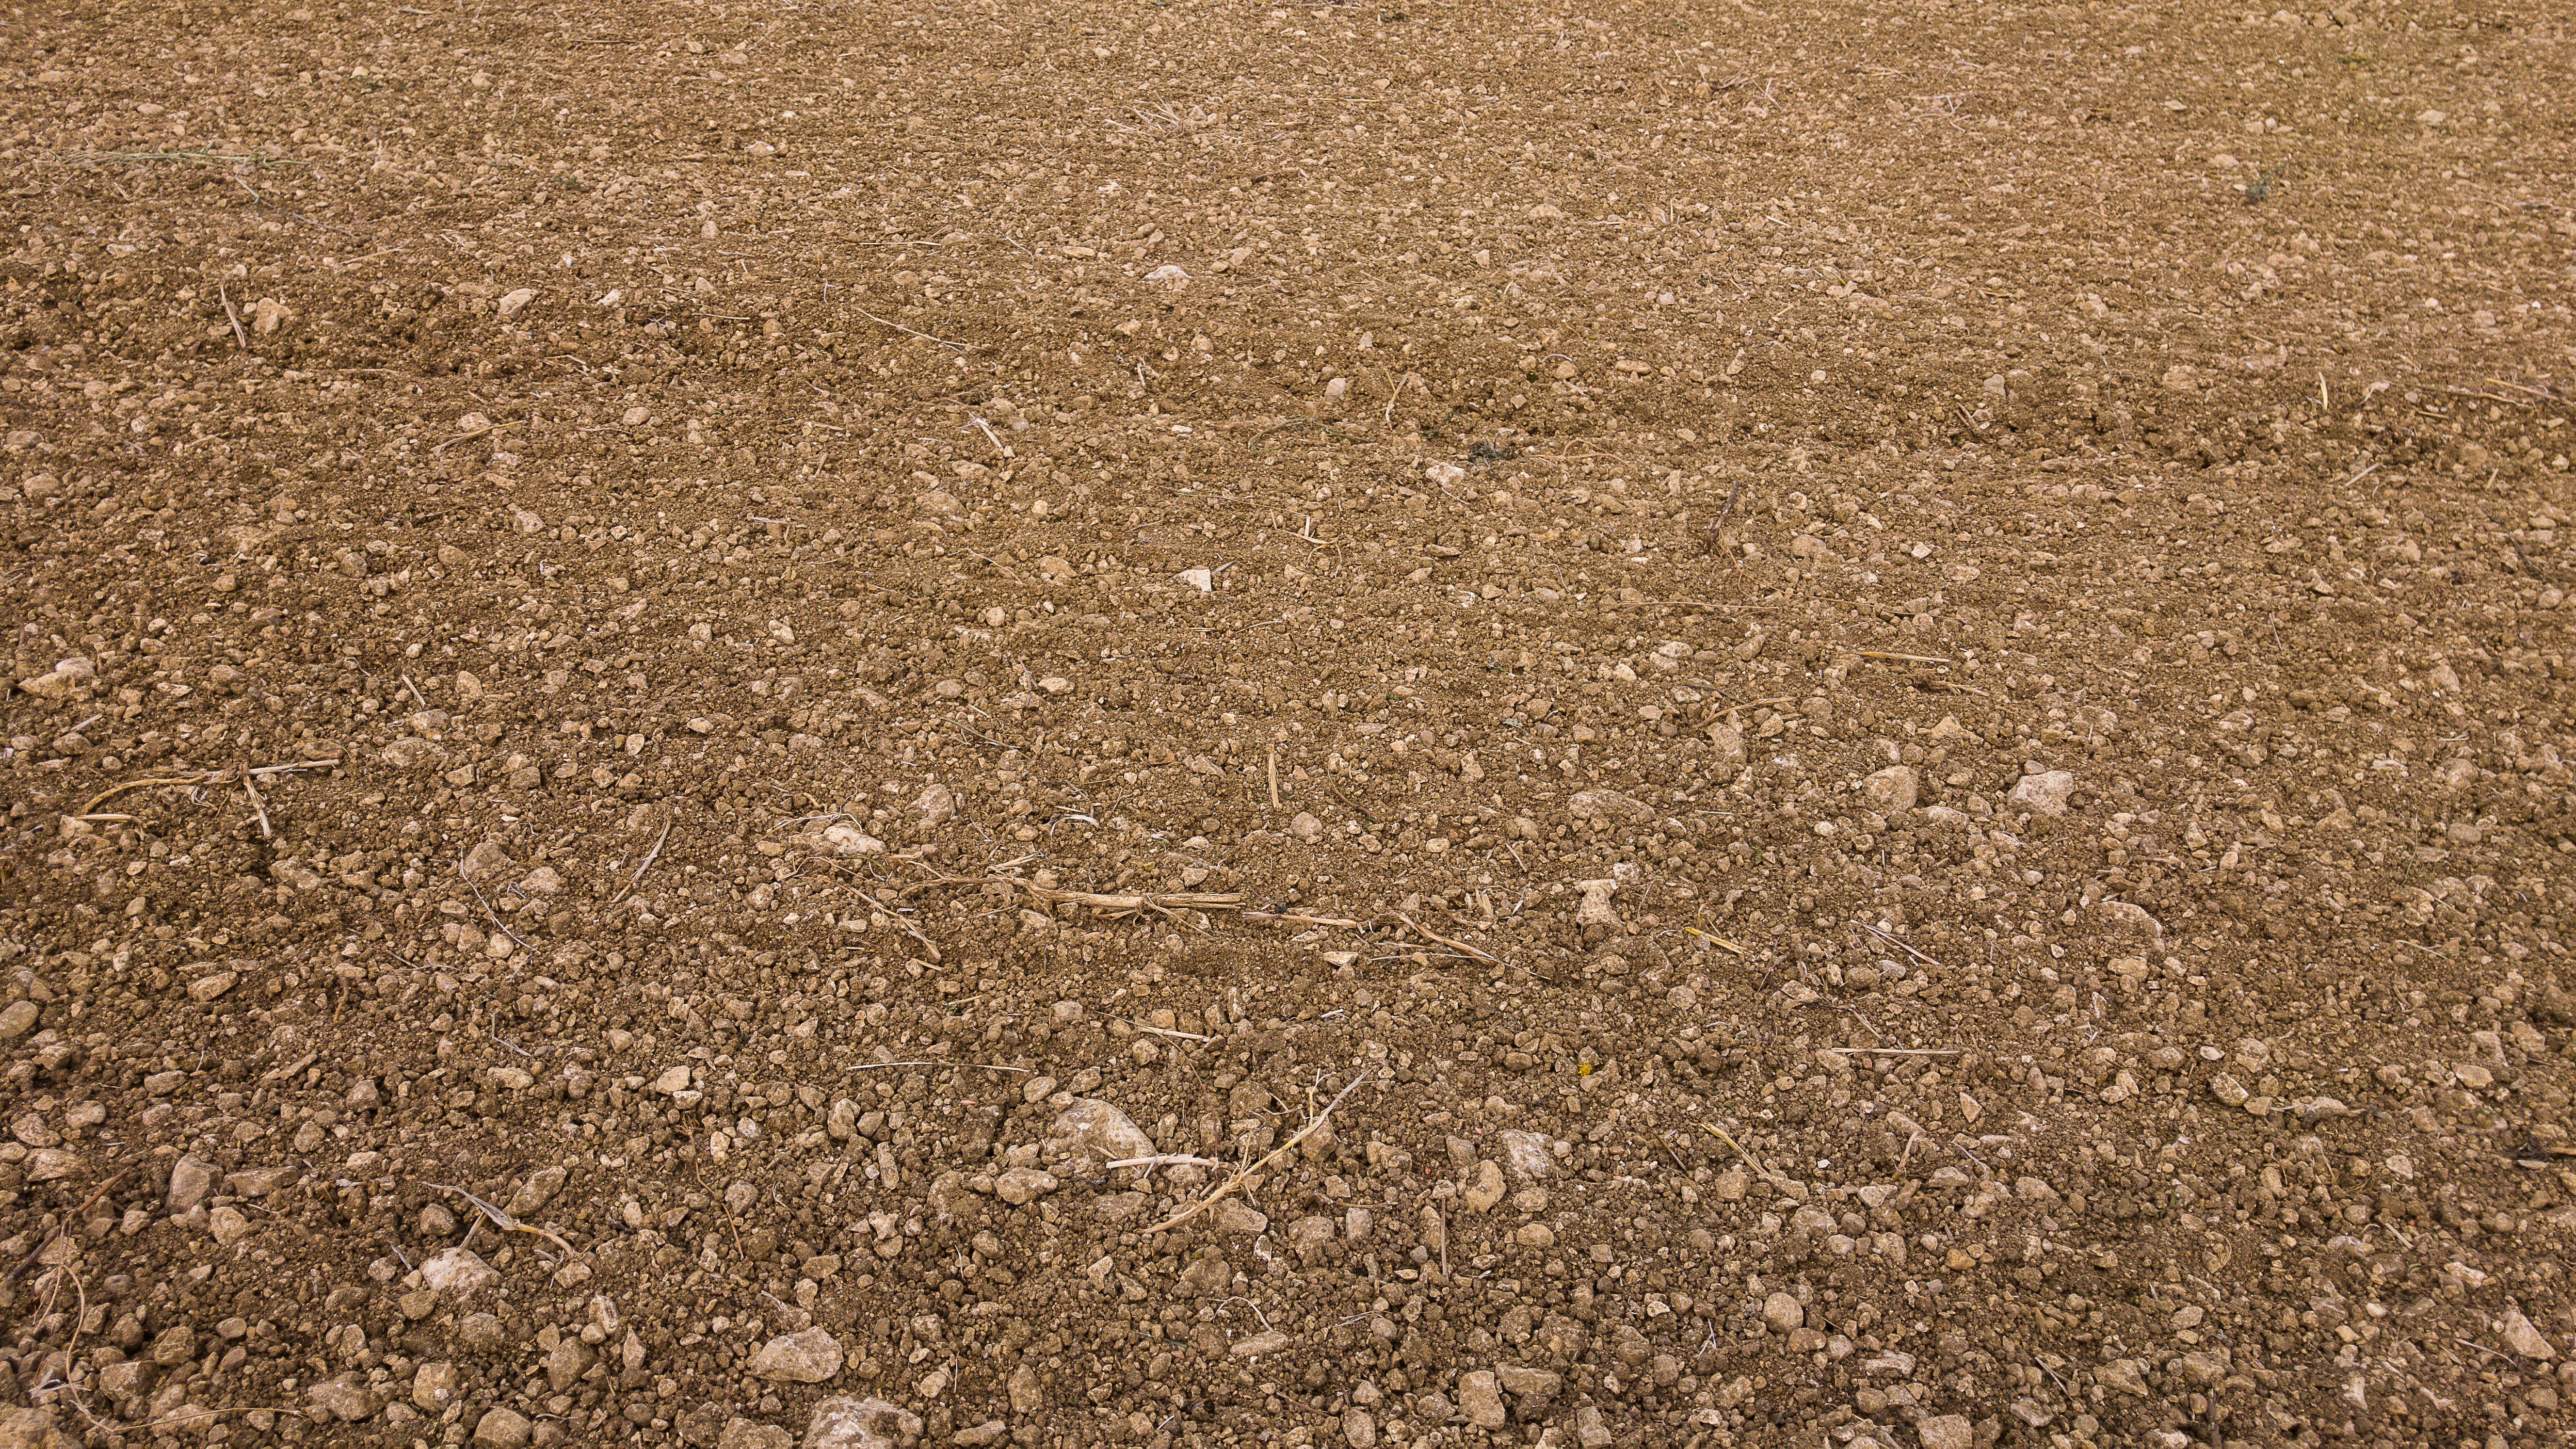
grass, sand, field, lawn, floor, asphalt, soil, agriculture, material, earth, gravel, flooring, labour, road surface, grass family